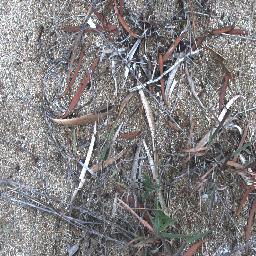
Label: negative